Oxford Castle

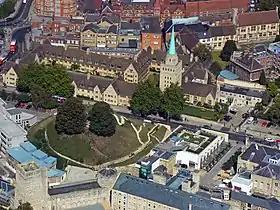
Aerial view of the castle in 2006, showing the castle motte centre left, the square St George's Tower front left and the round Debtors' Tower (constructed in the 18th century, not part of the original building). Behind is Nuffield College with its square tower with a copper-covered flèche.

After the Civil War, Oxford Castle served primarily as the local prison. As with other prisons at the time, the owners, in this case Christ Church College, leased the castle to wardens who would profit by charging prisoners for their board and lodging. The prison also had a gallows to execute prisoners, such as Mary Blandy in 1752. For most of the 18th century, the castle prison was run by the local Etty and Wisdom families and was in increasing disrepair. A view of the castle published in 1769 in the work "England Displayed" by P. Russell and Owen Price is of interest in that it shows the appearance of the chapel attached to St George's tower prior to its demolition in 1794, as well as the motte and some then-surviving portions of the curtain wall including an arch or gateway in the wall immediately to the north of the tower. The chapel and/or associated buildings are also shown, from a range of angles, in views by other artists including Samuel and Nathaniel Buck's "Antiquities" (drawing dated 1729), a 1773 engraving included in Francis Grose's "Antiquities of England and Wales", 1786, a painting by Michael Angelo Rooker dating from 1779, and a view by the artist John Baptist Malchair dating from 1784. In the 1770s the prison reformer John Howard visited the castle several times, and criticised its size and quality, including the extent to which vermin infested the prison. Partly as a result of this criticism, it was decided by the County authorities to rebuild the Oxford Prison.